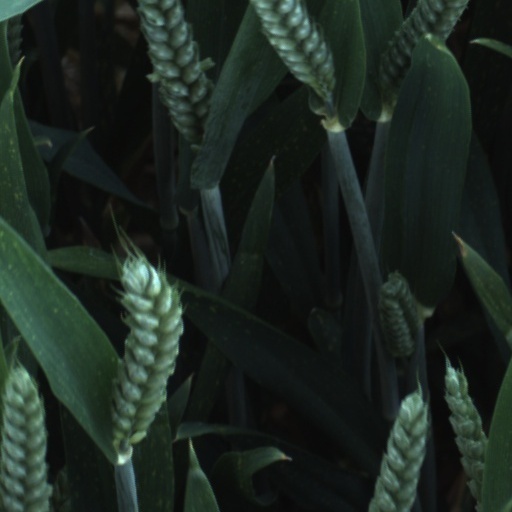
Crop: wheat